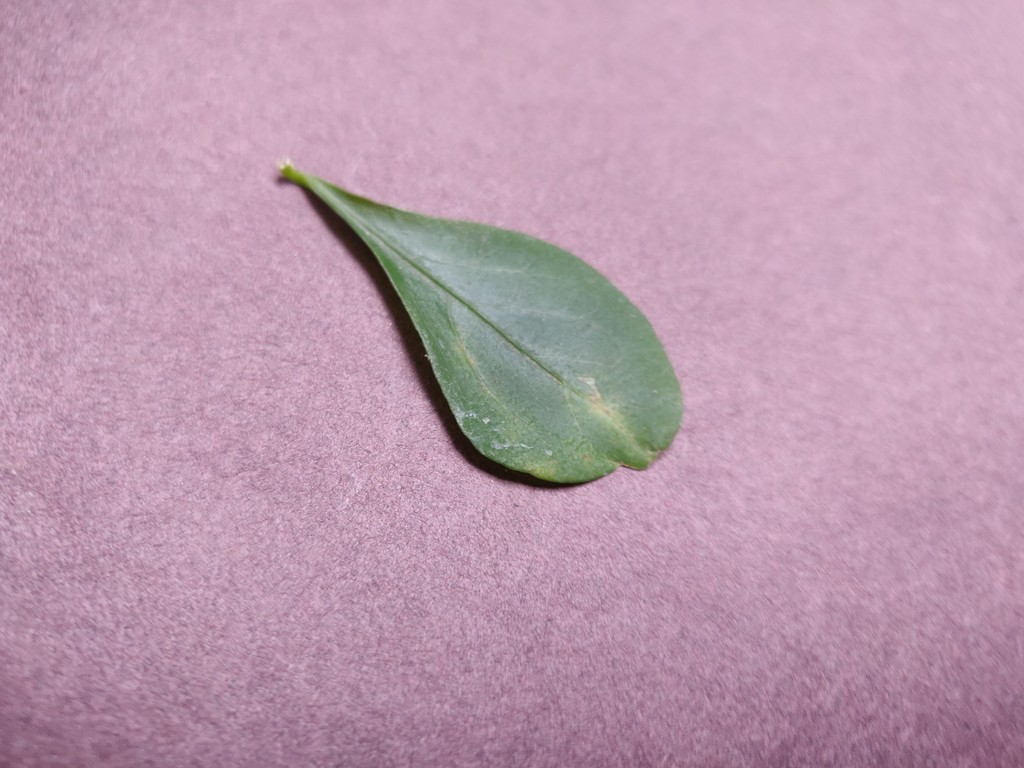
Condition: Unhealthy
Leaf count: single
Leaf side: front